John William Boone

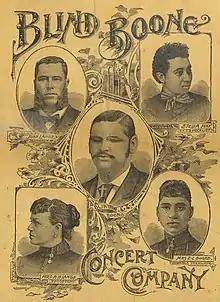
Blind Boone Concert Company advertisement, early 1890s

Boone played thousands of concerts in the United States and Canada. After becoming one of the first black artists recorded by the QRS piano roll company in 1912, he played eleven selections while a machine punched the notes on the roll. Boone's ability to play many notes rapidly made it difficult to record him accurately. His best-known composition, "The Marshfield Tornado", was never recorded or written down because it was too complex. Between January 18, 1880 (his first concert) and 1913 John William Boone had given 7,200 concerts, traveled 144,000 miles (sometimes traveling 20 miles a day) slept in around 7,000 beds, and given $180,000 to charities, churches, halls, opera houses, etc. The original Blind Boone Concert Company consisted of Boone, John Lange, Stella May, Ruth Lange, and Eugenia Boone.